Heimrich–Seufert House

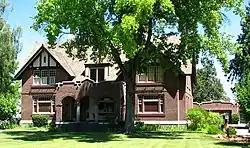
The Heimrich–Seufert House in 2008

The Heimrich–Seufert House (also known as the John G. Heimrich House or Edward Seufert House) is a historic house in The Dalles, Oregon, United States.